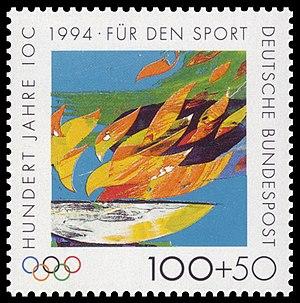
Le Comité international olympique ou CIO est une organisation créée par Pierre de Coubertin en 1894, pour réinstaurer les Jeux olympiques antiques puis organiser cet événement sportif tous les quatre ans, puis en alternant tous les deux ans à partir de 1994, Jeux olympiques d'été et Jeux olympiques d'hiver.